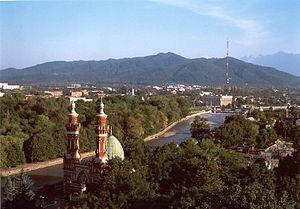
Vladikavkaz, durant la période soviétique Ordjonikidzé et Dzaoudjikaou, est la capitale de la république d'Ossétie-du-Nord-Alanie, en Russie. Sa population s'élevait à 308 285 habitants en 2013.
Le Terek est l'un des principaux fleuves du Caucase, d'une longueur de 623 kilomètres. Il coule sur les territoires de la Géorgie et de la Russie.